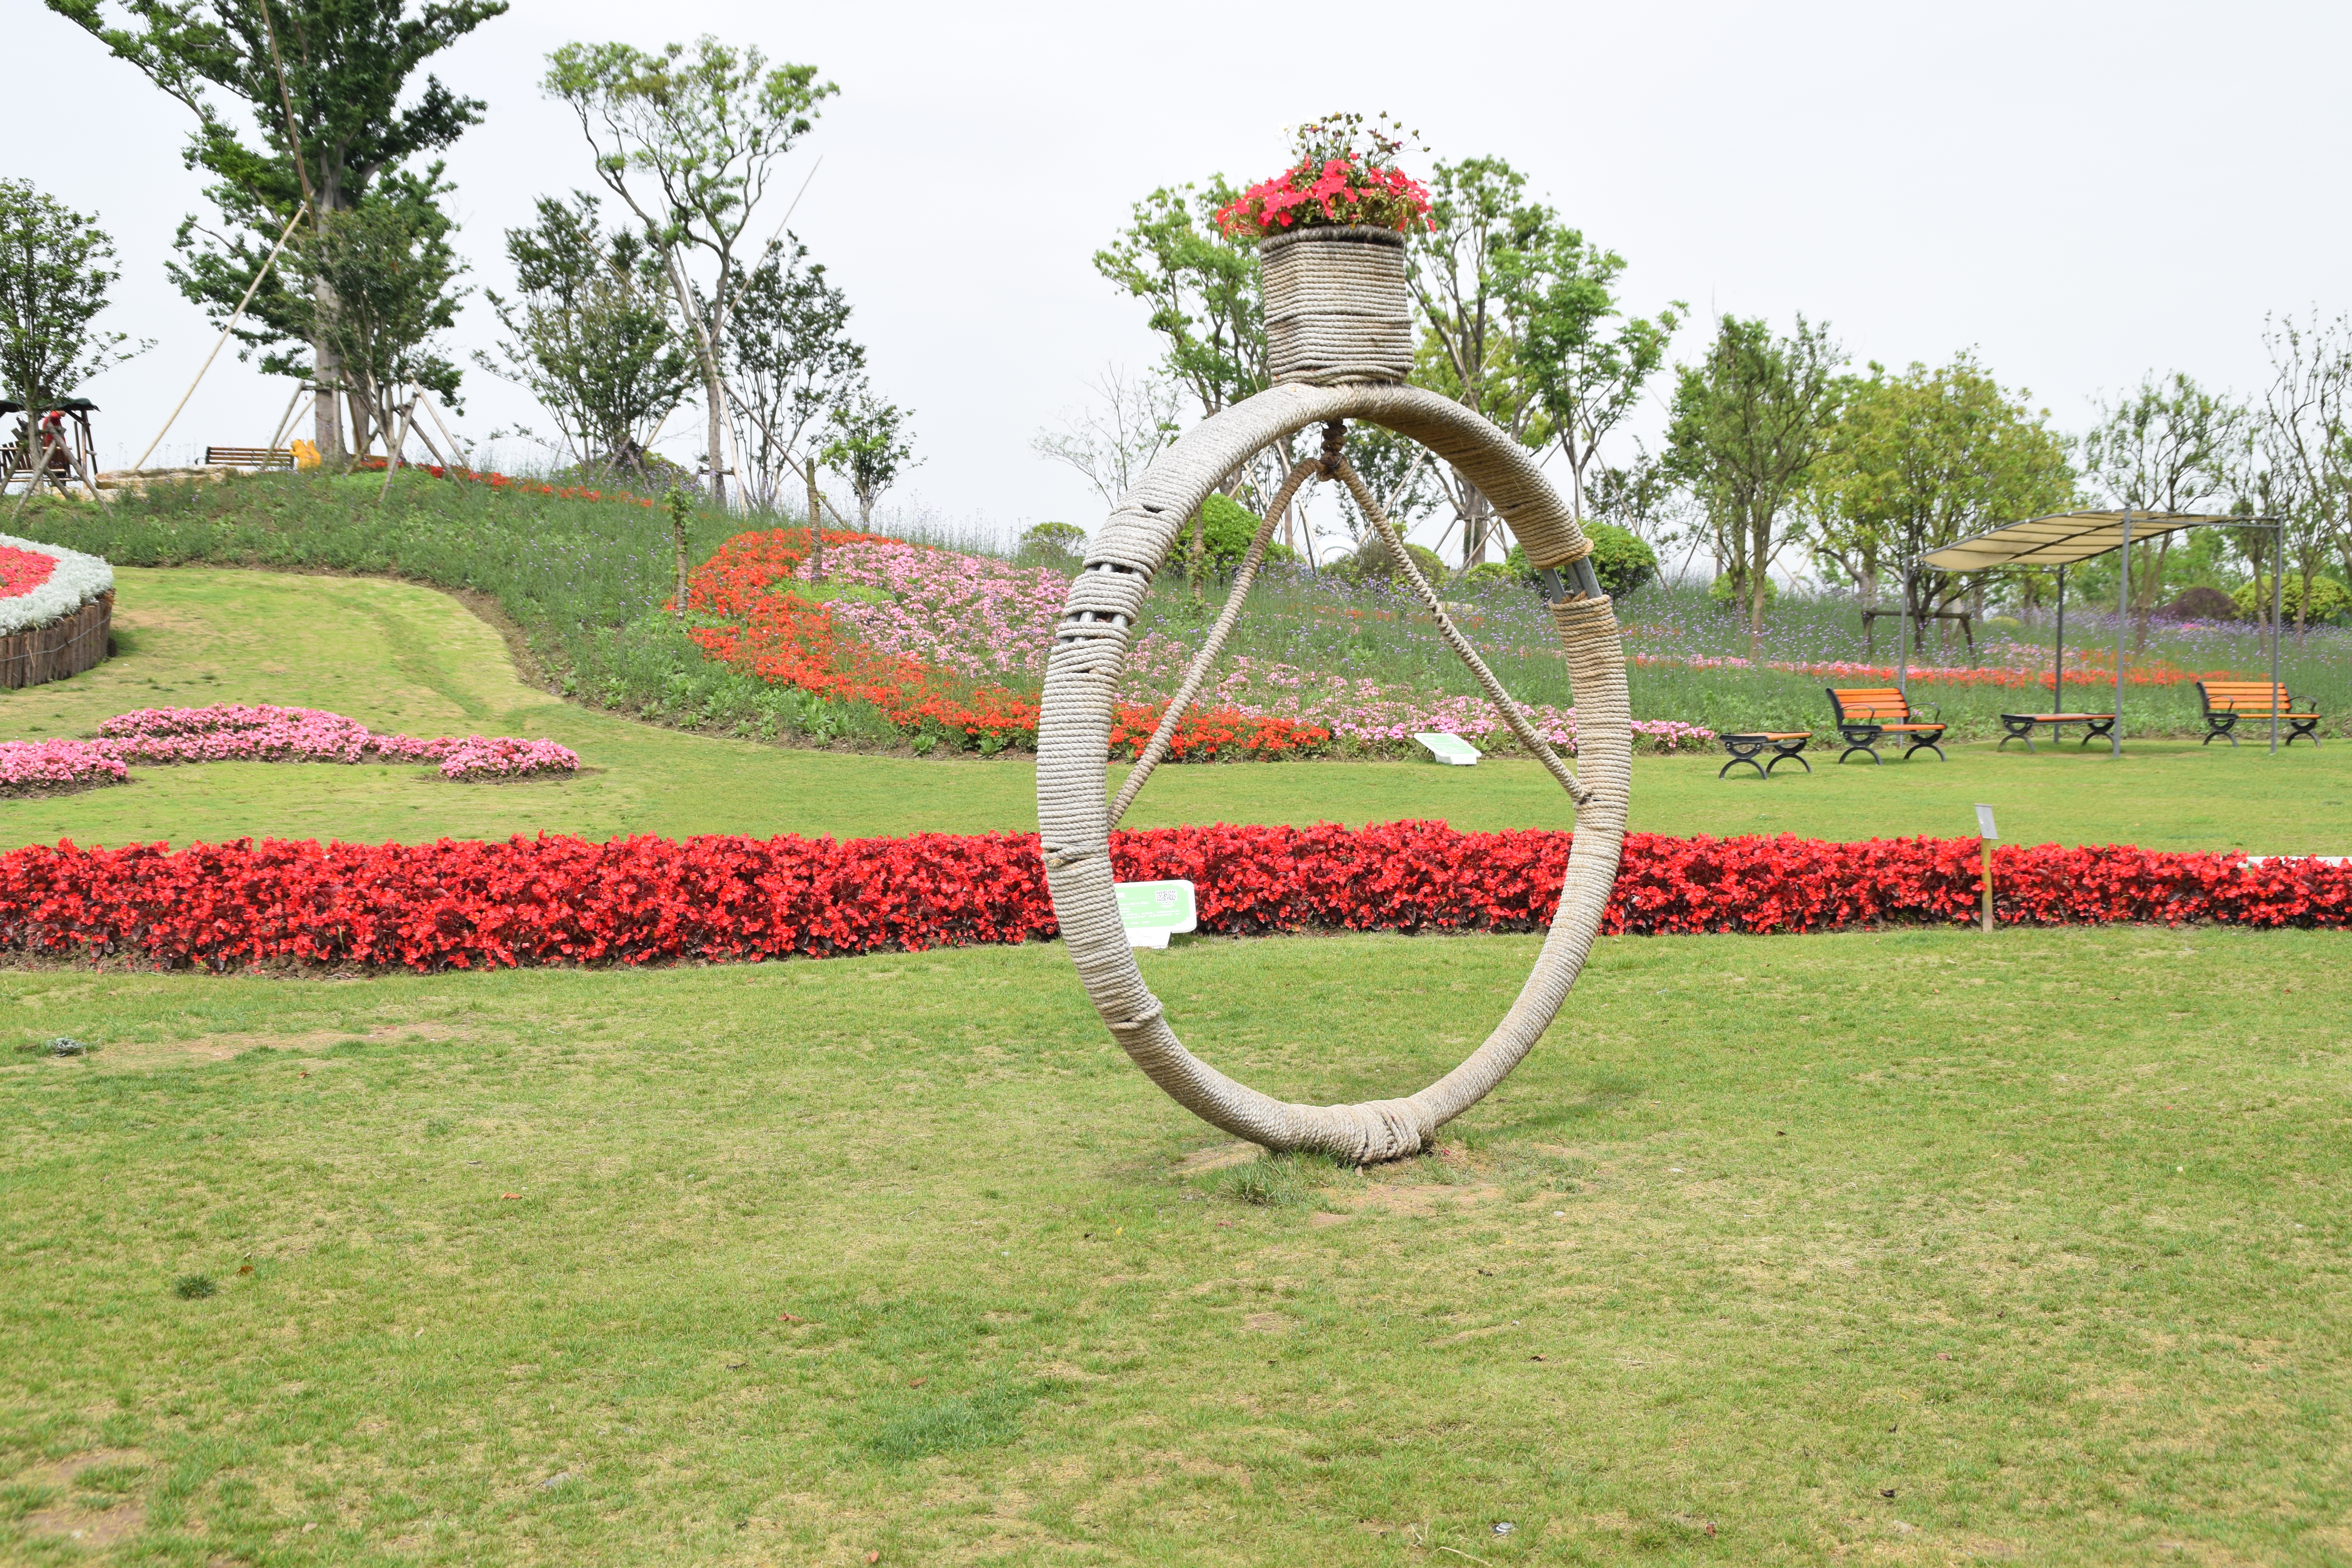
grass, creative, lawn, flower, vehicle, park, agriculture, toy, sports equipment, playground, diamond ring, landscape gardening